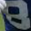
Number: 8